HMS Hunter (H35)

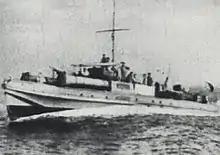
Spanish Nationalist E-boat "Requeté"

The destroyer patrolled Spanish waters during the Spanish Civil War, enforcing the edicts of the Non-Intervention Committee. "Hunter" struck a mine south of Almeria, Spain, on the afternoon of 13 May 1937. She suffered severe damage, with a heavy list, her radio wrecked and the bow flooded. Eight of her complement were killed and 24 wounded. The ship was towed clear of the minefield by the Spanish Republican destroyer . The mines had been laid by two ex-German Spanish Nationalist E-boats, the "Requeté" and the "Falange" on the night of 6 April. "Hunter" was towed to Almeria by , where she arrived in the early hours of 14 May. The light cruiser towed her to Gibraltar, where she was temporarily repaired from 15 May to 18 August. "Hunter" was towed to Malta for permanent repairs in August 1937, but they were not completed until 10 November 1938. The ship was assigned to the 2nd Destroyer Flotilla once her repairs were finished and she was given a brief overhaul in Malta between 24 June and 4 July 1939. "Hunter" was sent to Plymouth for a more thorough refit in mid-August 1939 that lasted through 27 August.